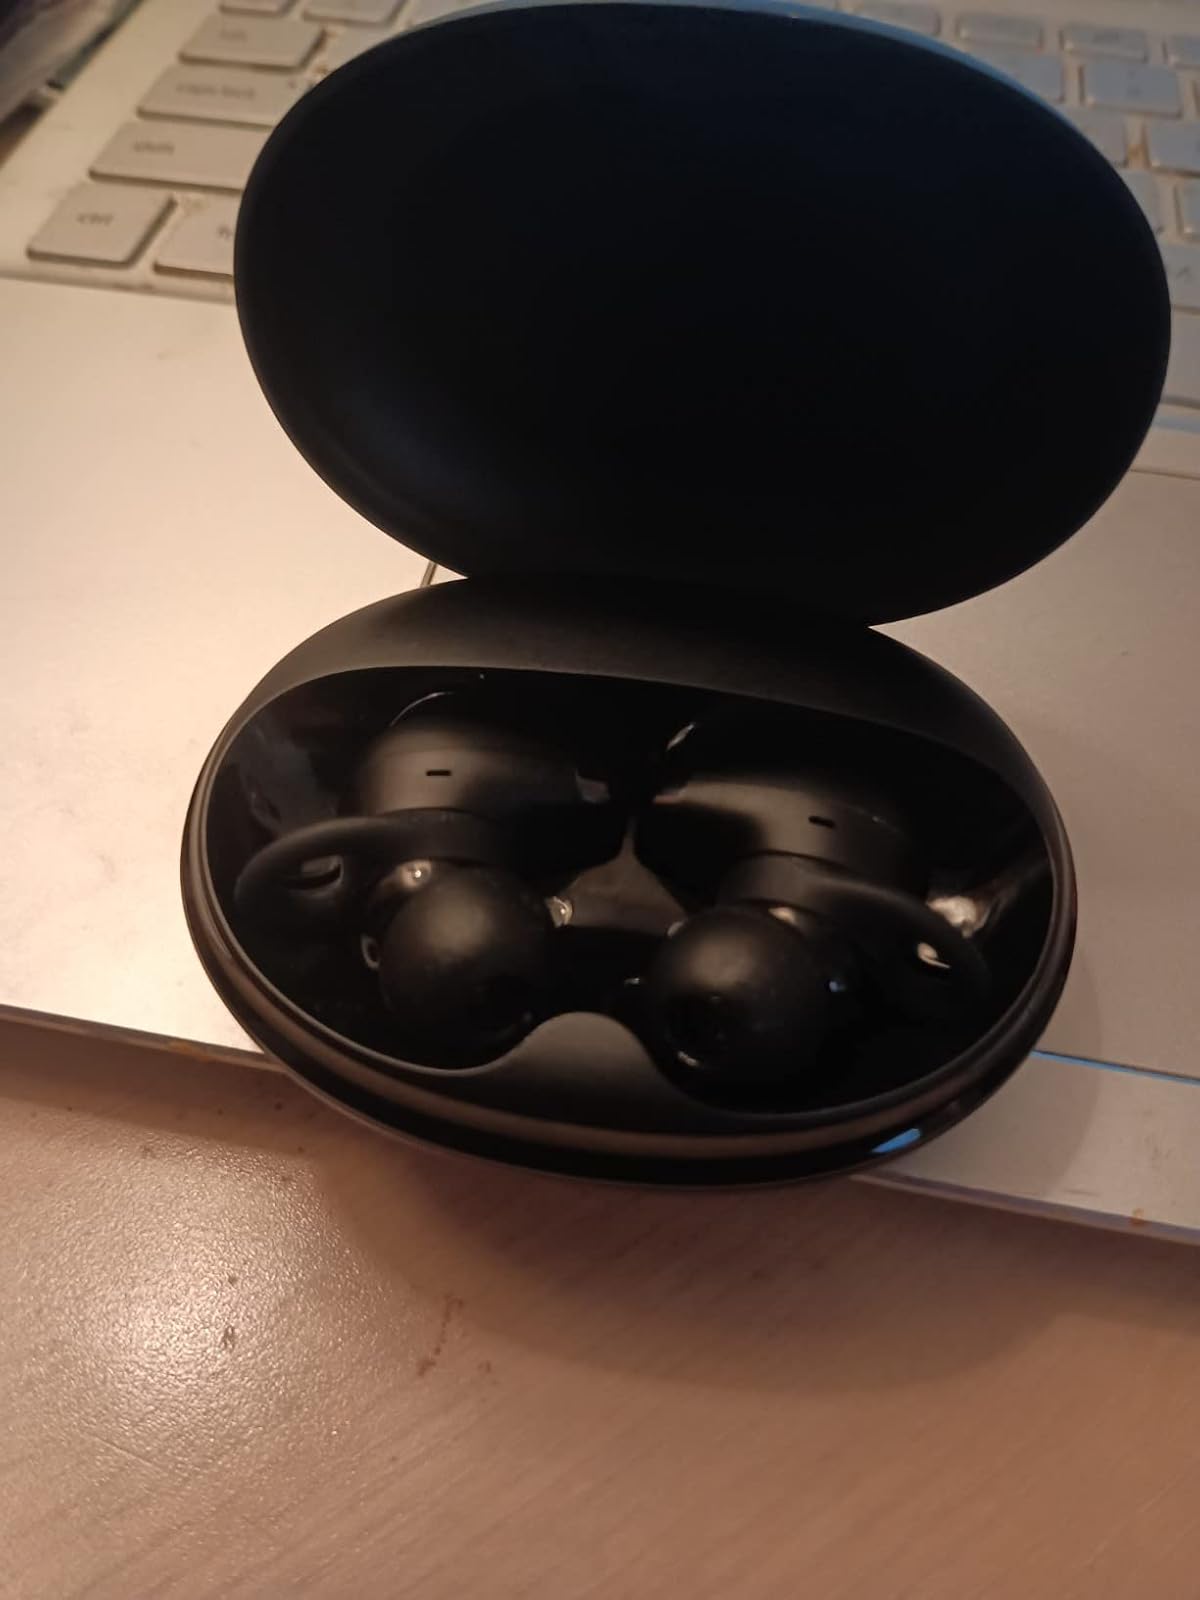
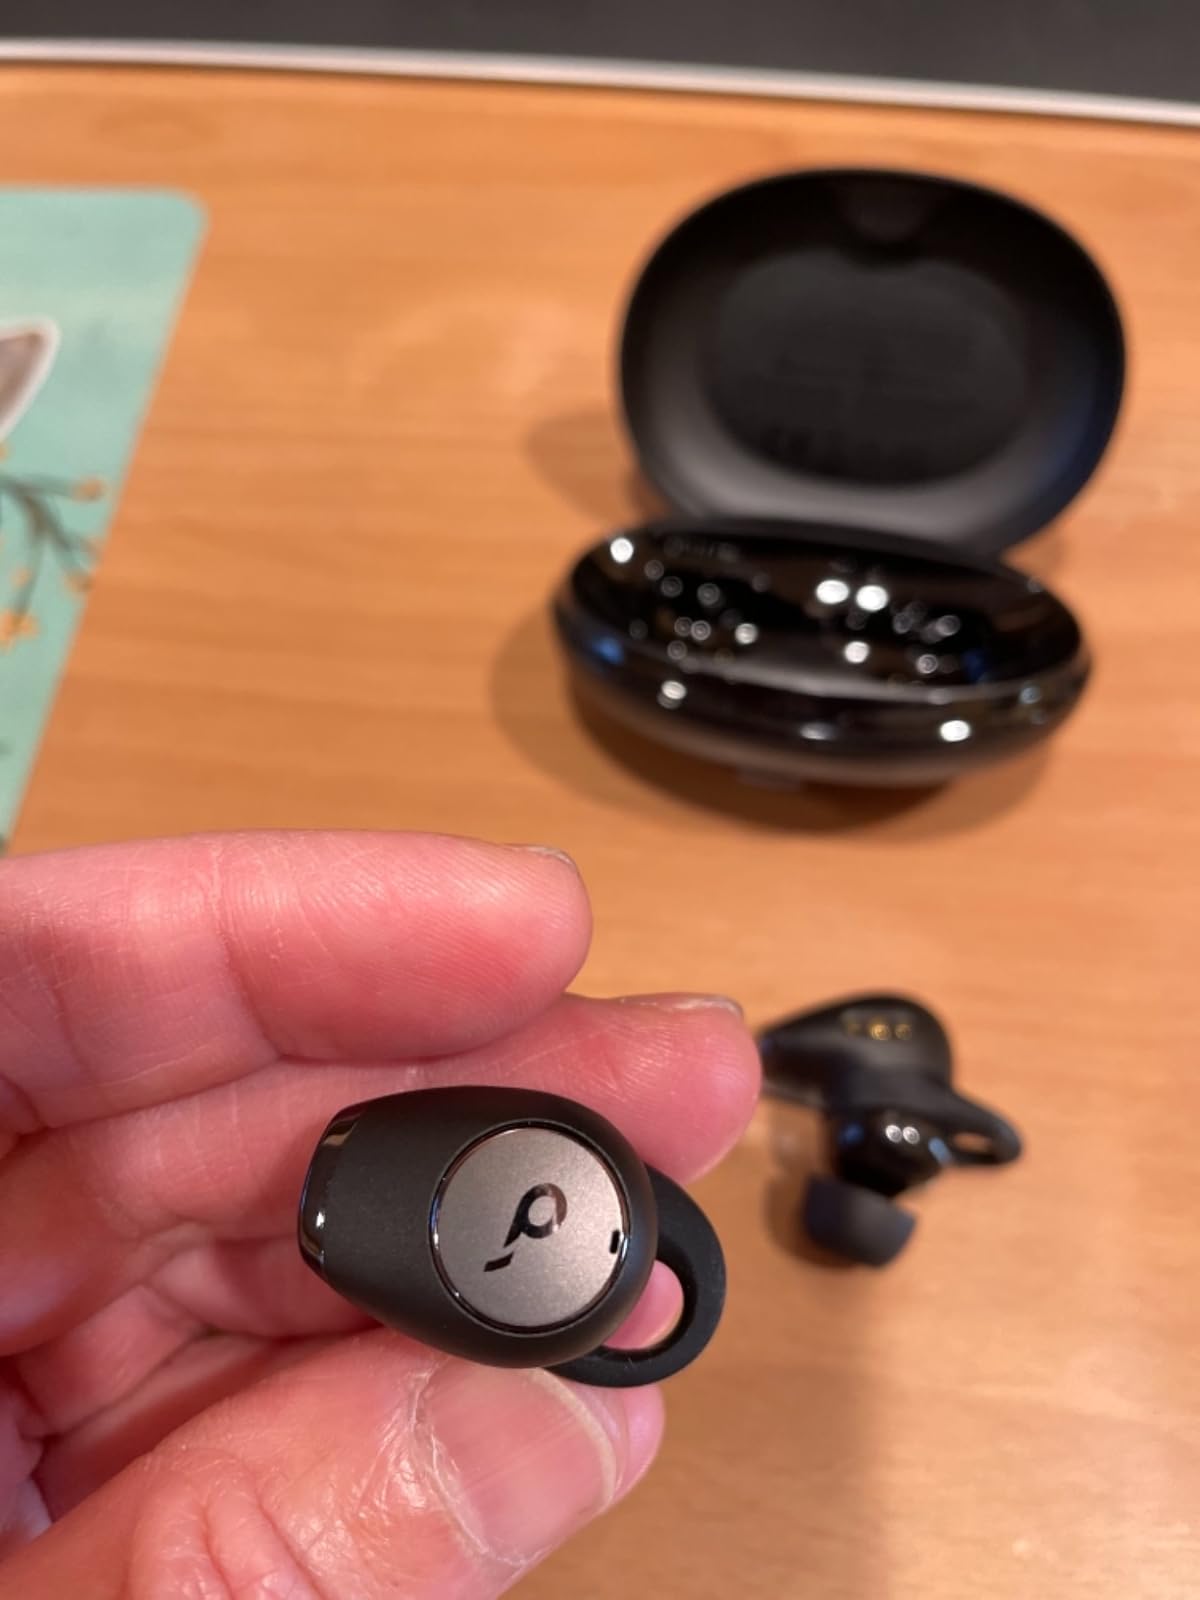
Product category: earbuds
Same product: yes